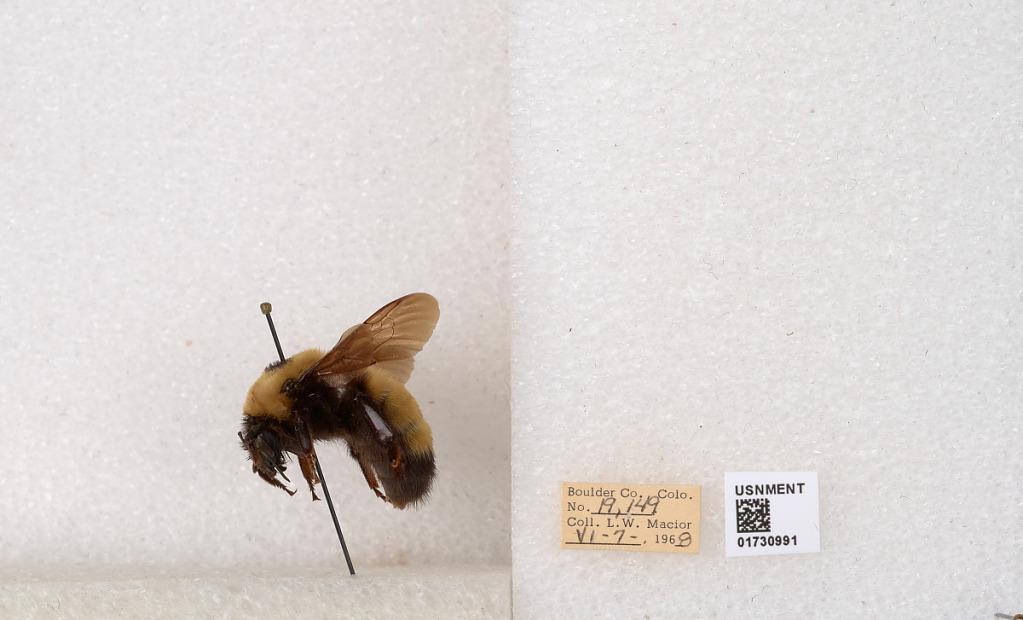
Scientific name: Bombus (Bombus) nevadensis Cresson
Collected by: L. Macior
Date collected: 1968-6-7
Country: United States
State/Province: Colorado
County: Boulder
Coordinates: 40.0925, -105.358